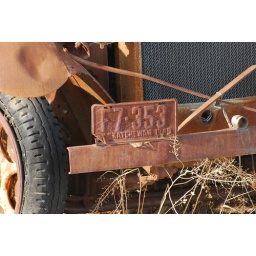
Has seen better days. This truck was around for a long time though, it has a 1949 plate on it.